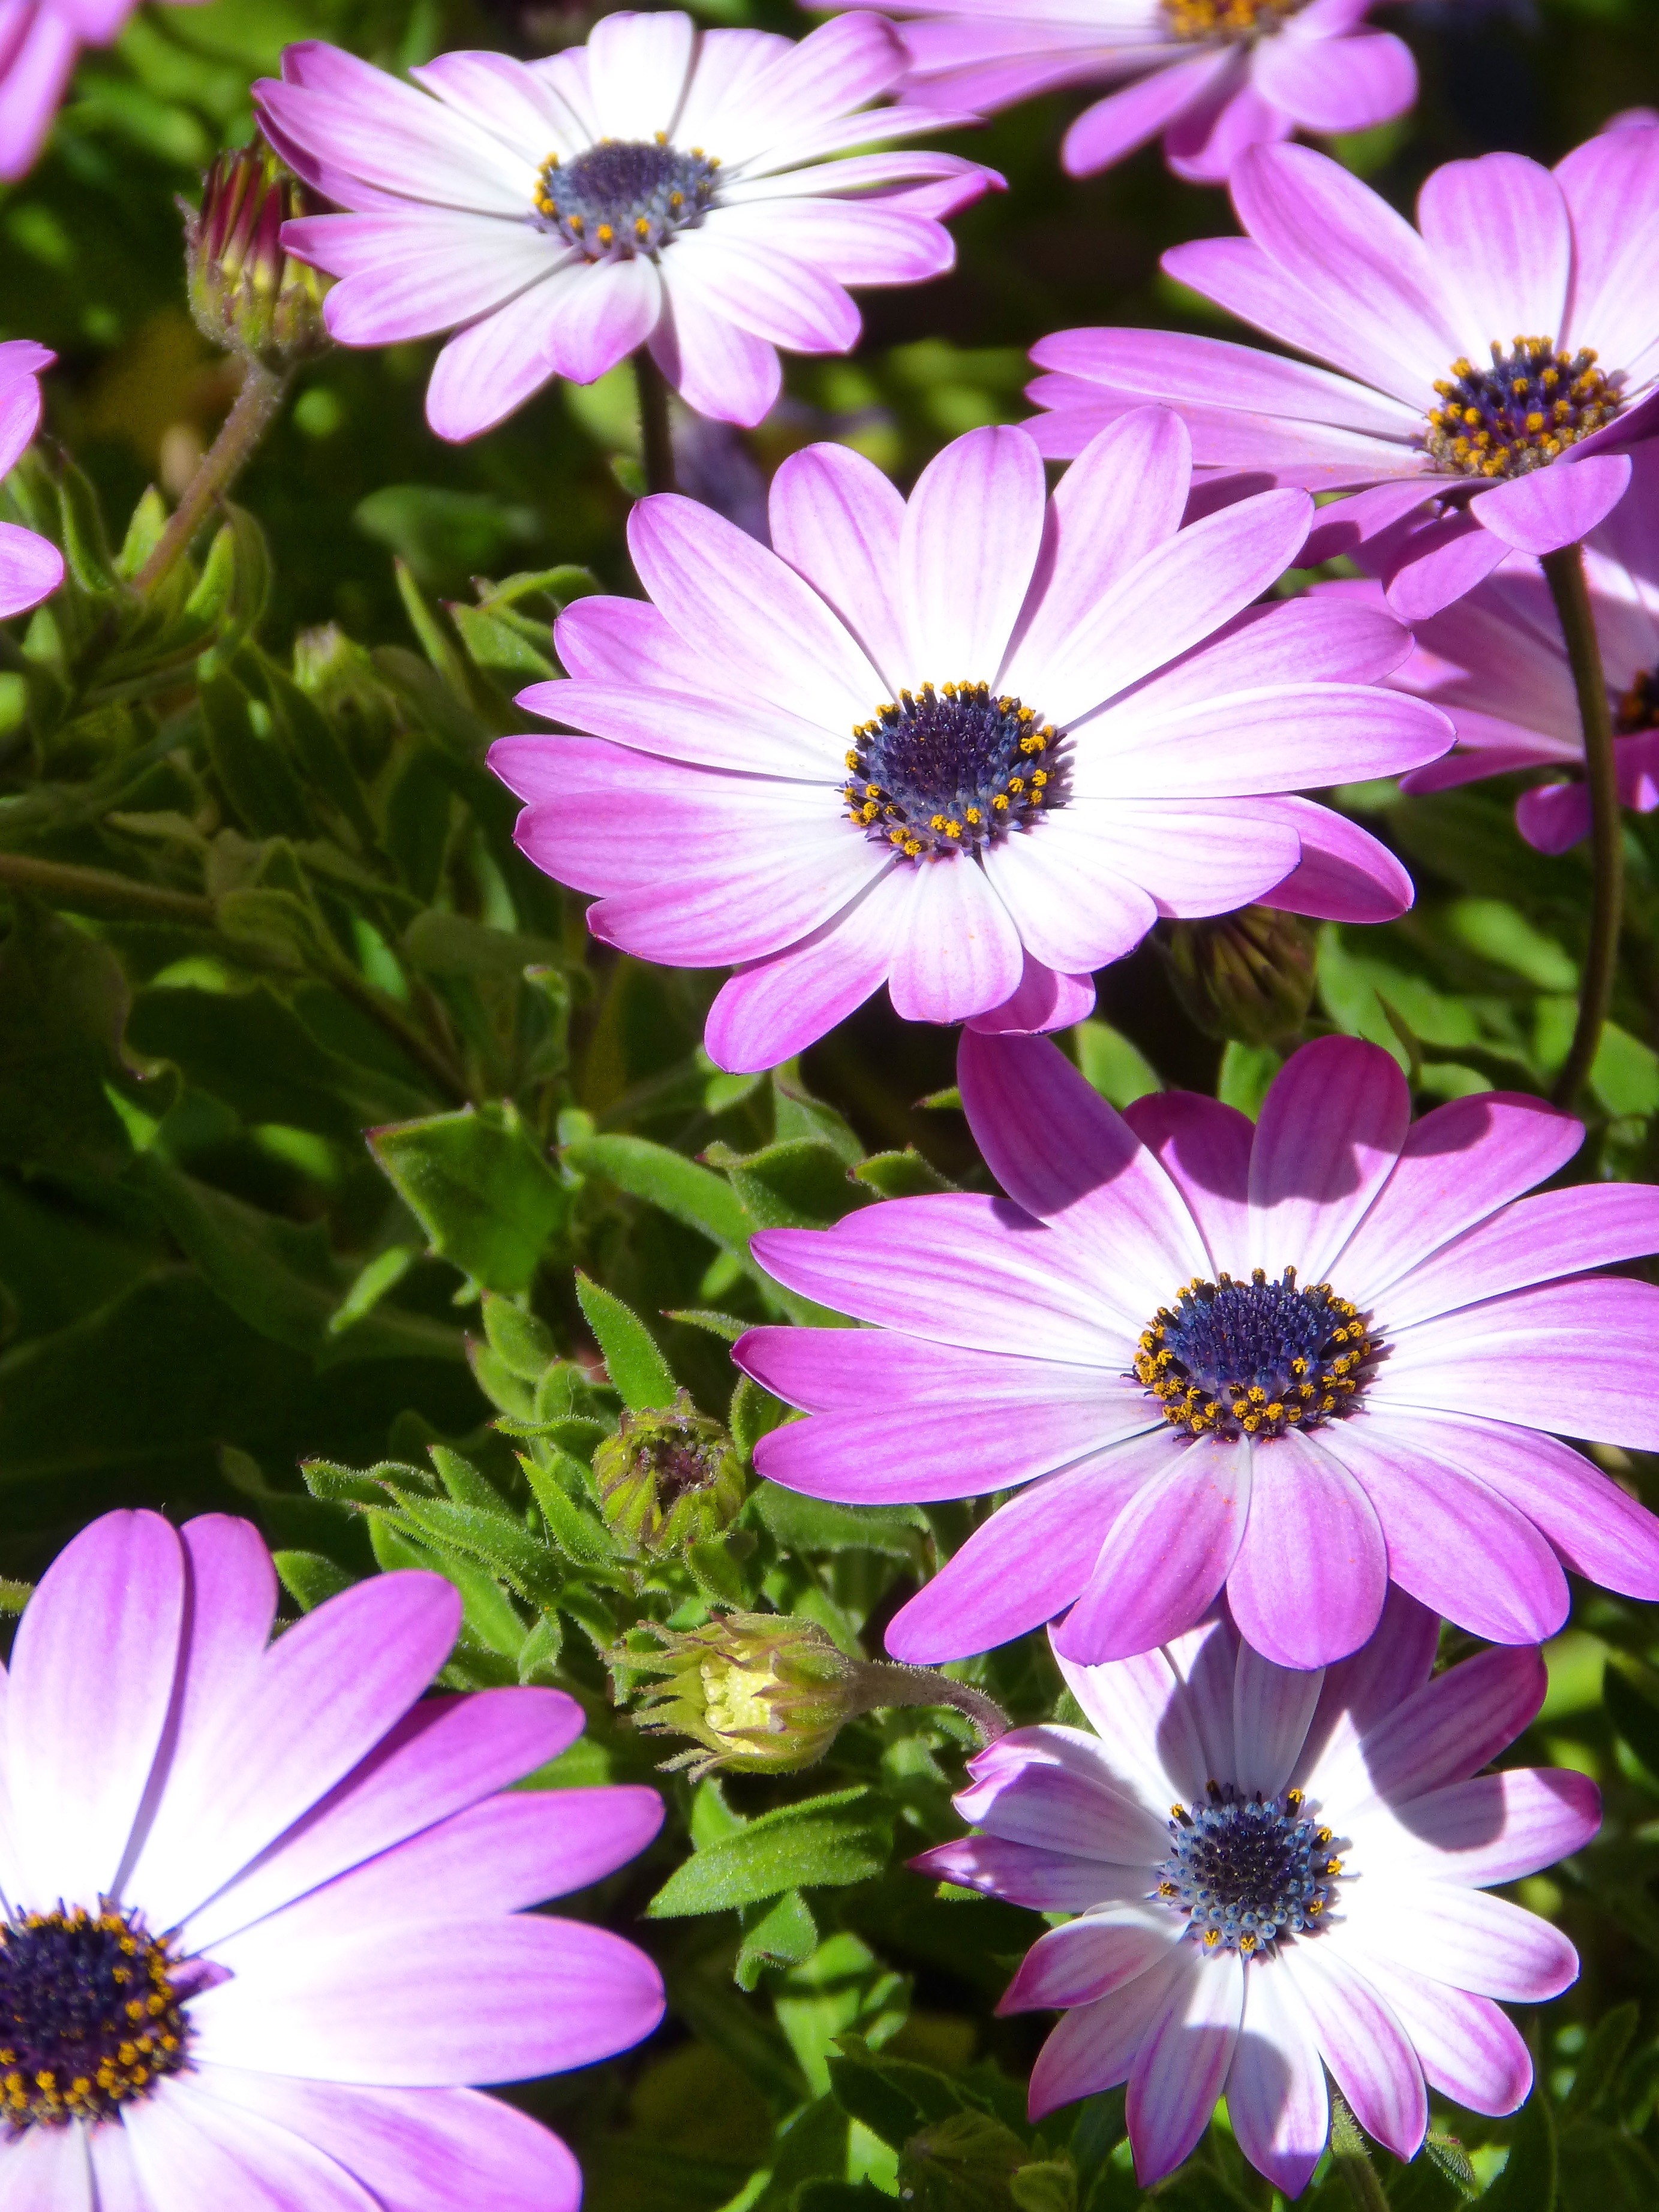
plant, flower, petal, spring, pink, flora, beauty, magenta, margaritas, macro photography, flowering plant, daisy family, annual plant, land plant, marguerite daisy, garden cosmos